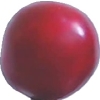
Label: cherry_wax_red